Marius Fransman

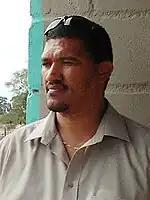
Fransman campaigning for a by-election candidate in 2007

He worked as a regional recruiter for the ANC and later took up the position of Farm Dweller Project Manager at Surplus People's Project. He served as Provincial Deputy Secretary of the Western Cape African National Congress branch from 1997 until 2004, while he concurrently worked as head of the fishing desk. He was the party's rural elections co-ordinator from 1995 until he became the party's provincial elections coordinator in 1999.